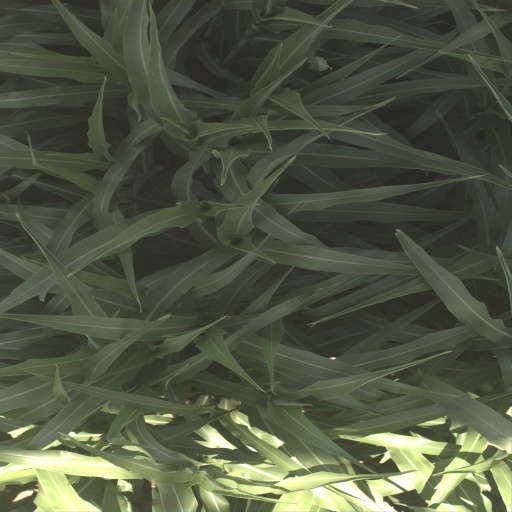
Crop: sorghum